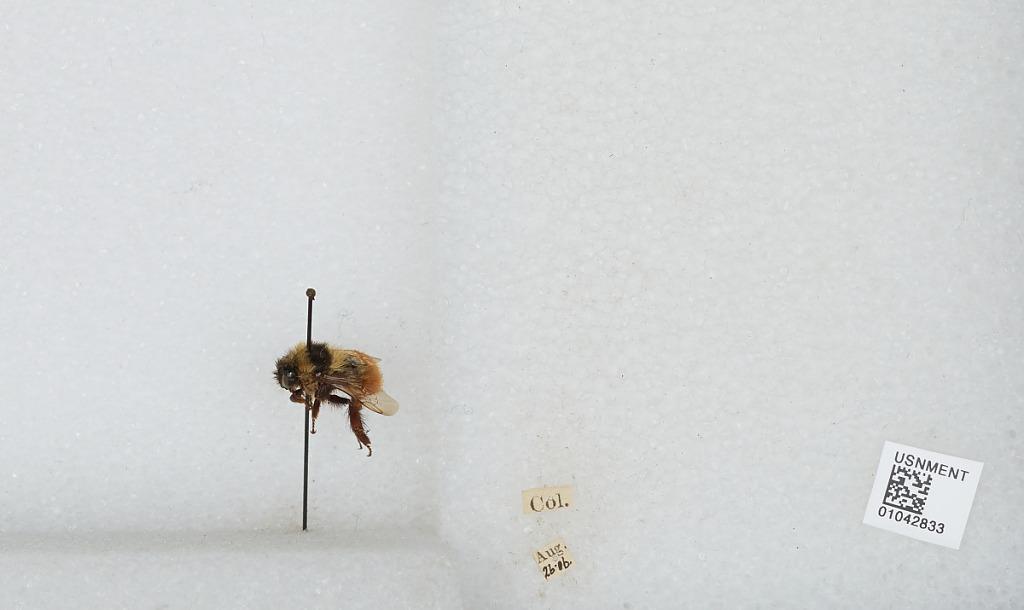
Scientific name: Bombus sp.
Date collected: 1906-8-26
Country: United States
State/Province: Colorado